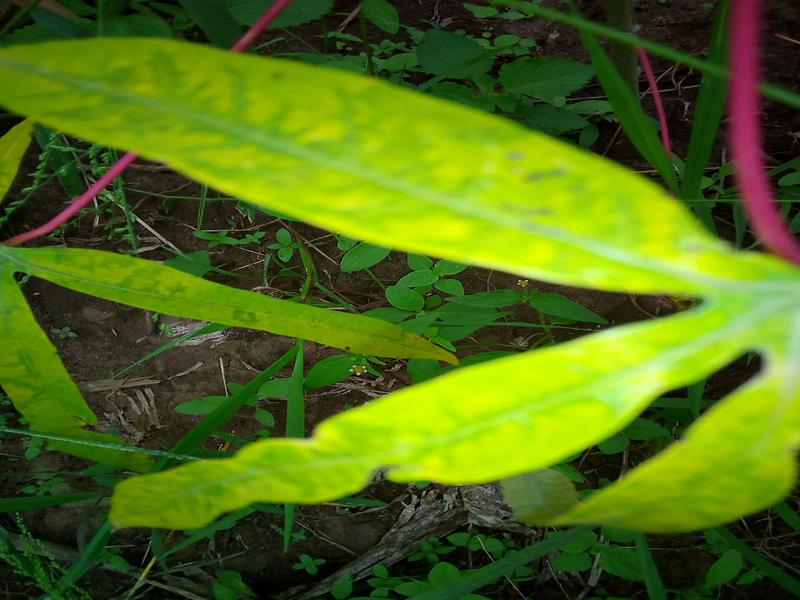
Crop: cassava
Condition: brown_streak_disease